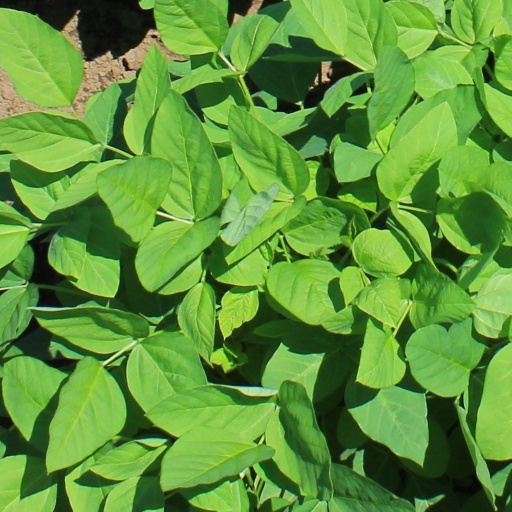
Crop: soybean